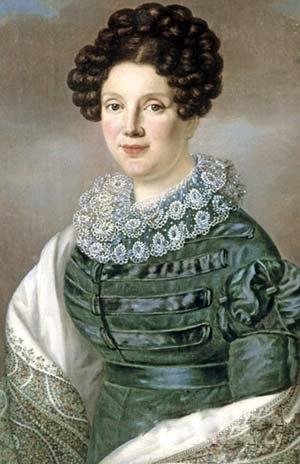
Avdotia Ilyinitchna Istomina, née à Saint-Pétersbourg le 17 janvier 1799 et morte dans la même ville le 8 juillet 1848, est une danseuse russe, l'une des plus célèbres du XIXᵉ siècle.